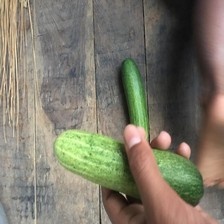
Label: cucumber